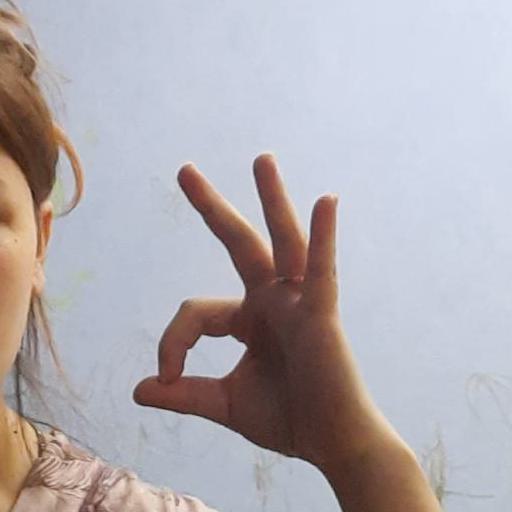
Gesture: ok